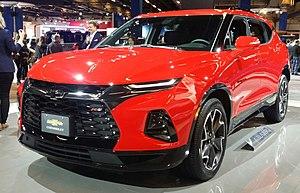
Ma photo d'un Chevrolet Blazer de 2019 à Montréal , Québec , Canada au salon international de l'auto de Montréal 2019.